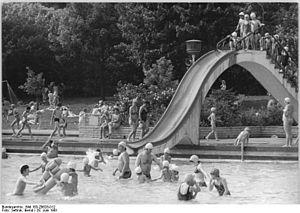
Pankow [ˈpaŋko] est un quartier de Berlin, faisant partie de l'arrondissement homonyme.